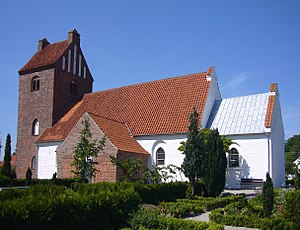
Tune Kirke
Tune Kirke
Tune Kirke ligger i Tune Sogn i Greve Kommune. Den er fra omkr. 1110 og bygget af sten fra Stevns Klint. Døbefonden er hugget i granit.